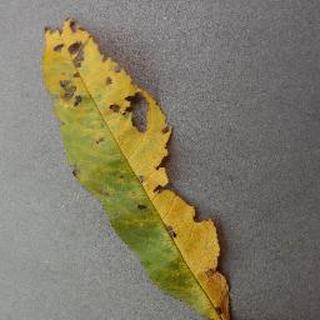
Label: peach_bacterial_spot